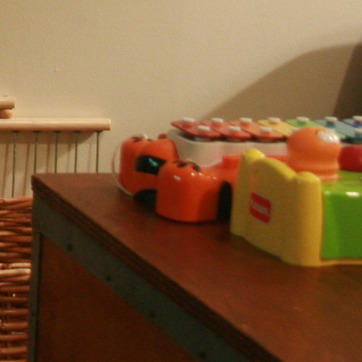
Material: plastic